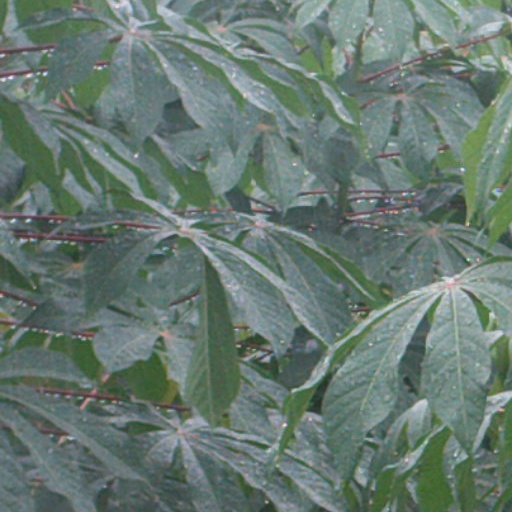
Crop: cassava